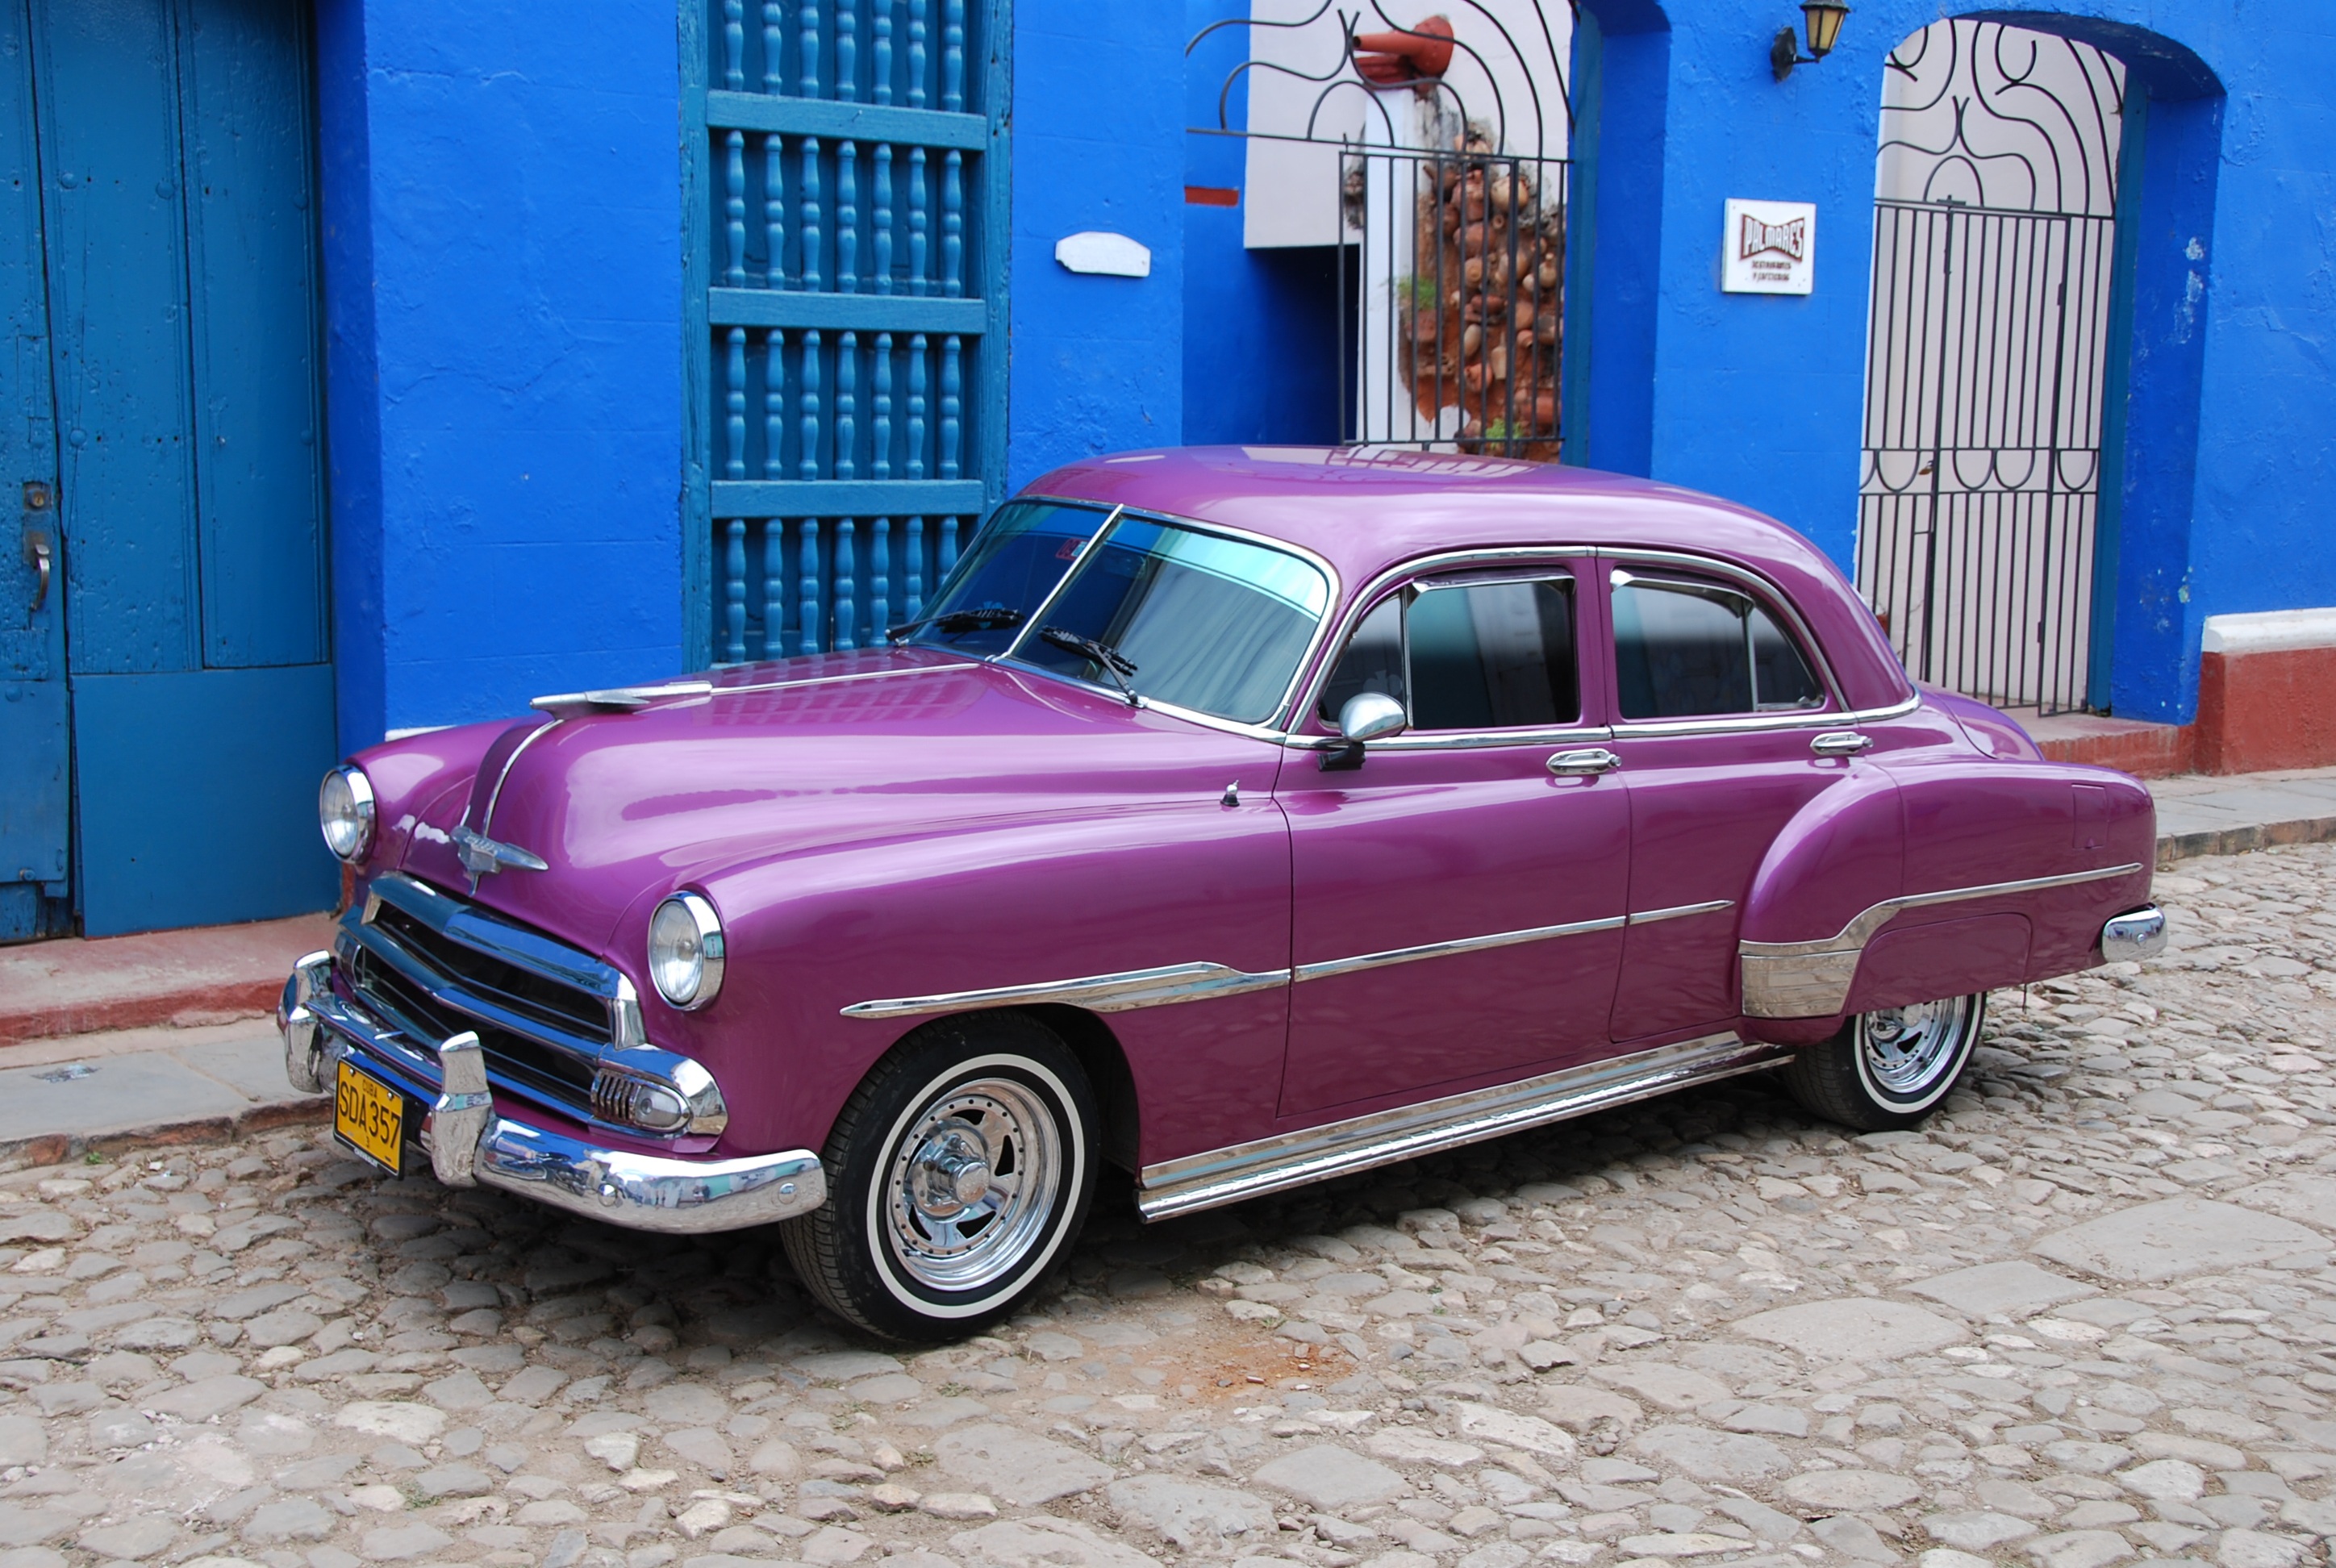
car, vehicle, vintage car, cuba, american, sedan, havana, old cars, antique car, land vehicle, automobile make, automotive exterior, compact car, luxury vehicle, full size car, pontiac chieftain, plymouth cranbrook, hudson hornet